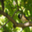
Label: bird